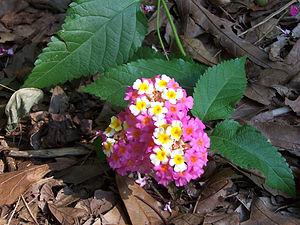
Lantana camara, le lantanier ou camara commun, également appelé galabert à La Réunion, est une espèce d'arbustes de la famille des Verbenaceae. Il est originaire des Antilles ou d'Amérique centrale, mais est de nos jours pantropical. Il fait partie des 100 pires espèces envahissantes selon l'UICN.